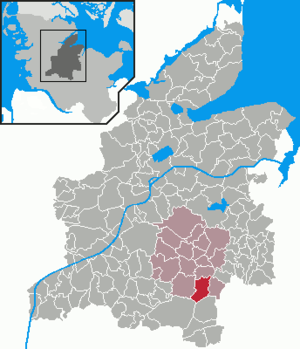
Timmaspe
Kort
Timmaspe er en kommune og en by i det nordlige Tyskland, beliggende i Amt Nortorfer Land i den sydøstlige del af Kreis Rendsborg-Egernførde. Kreis Rendsborg-Egernførde ligger i den centrale del af delstaten Slesvig-Holsten.